Anti-mask law

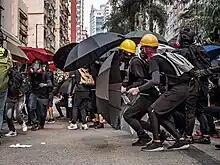
On 4 October 2019, the HKSAR Government invoked the Emergency Regulations Ordinance to implement an anti-mask law in response to the ongoing protest.

On 4 October 2019, the Government of Hong Kong invoked the rarely used colonial-era Emergency Regulations Ordinance to implement the Prohibition on Face Covering Regulation (PFCR), an anti-mask law in response to the ongoing protest that year. The law bans protesters from covering their faces whether in full or partially during protests, including at rallies given a "Letter of No Objection" under the Public Order Ordinance. Anyone who wears a mask at a lawful rally or march, unlawful or unauthorised assembly, or during a riot could be sentenced to up to a year in jail and a fine of HK$25,000. Exemptions include those at protests wearing masks for professional or paid work, or for religious or medical reasons.